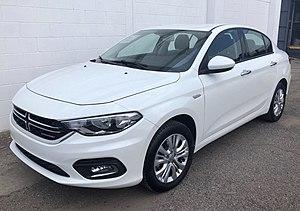
La Dodge Neon est une voiture construite par Dodge de 1994 à 2005 et depuis 2016.
La Tipo est un modèle de voiture compacte fabriqué par le constructeur italien Fiat dans son usine turque de Bursa à partir de l'automne 2015. Elle reprend le nom de la compacte Fiat vendue de 1988 à 1995.
La Fiat 178 a été conçue pour être une world car. Elle a donné naissance à plusieurs modèles :